Zabuyelite

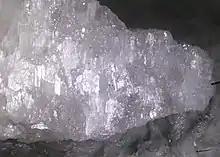
Zabuyelite crystals found in spodumene

Zabuyelite is the natural mineral form of lithium carbonate, with a formula LiCO. It was discovered in 1987 at Lake Zabuye, Tibet, after which it is named. It forms colorless vitreous monoclinic crystals.